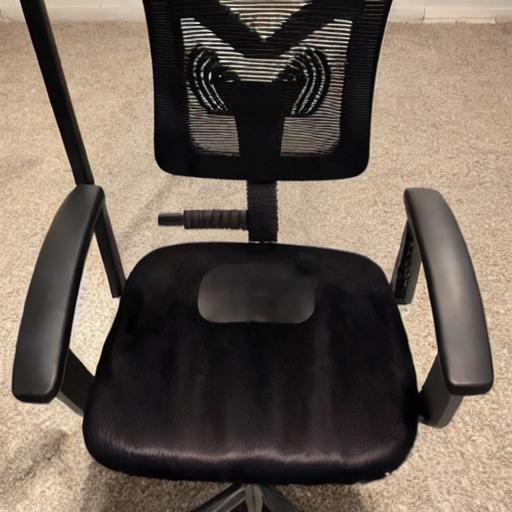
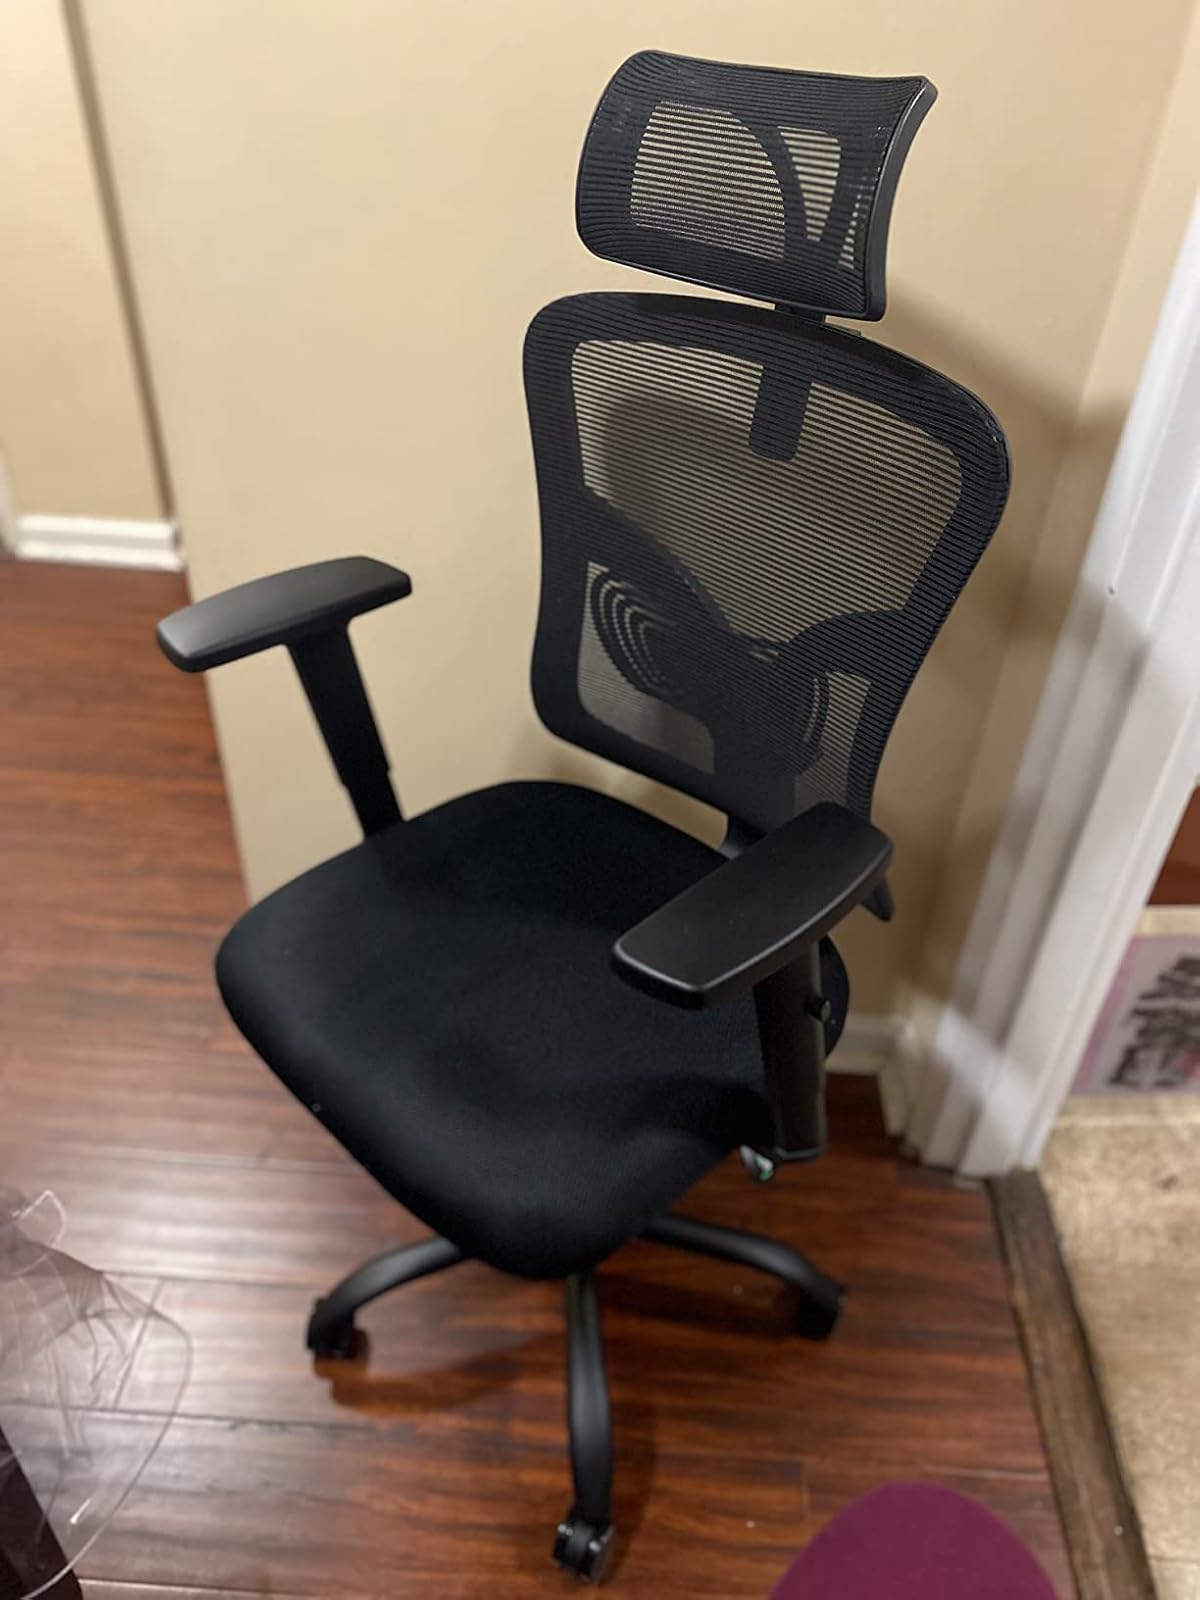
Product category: items_chair
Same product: no